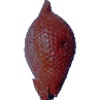
Label: salak